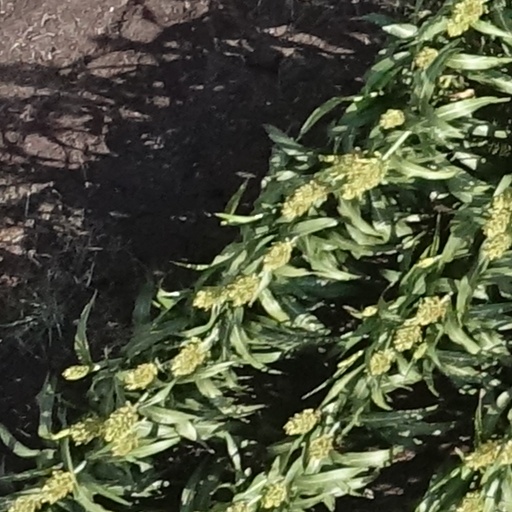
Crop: sorghum